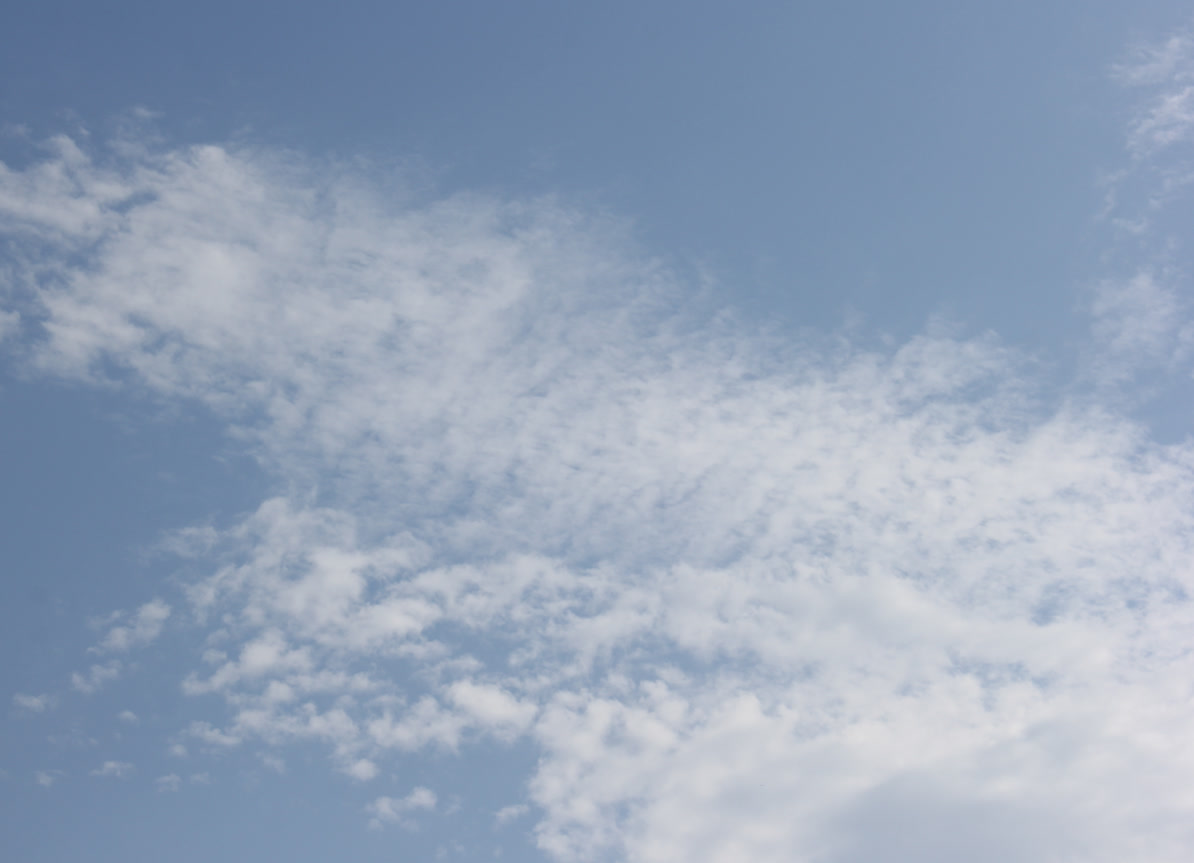
Cloud type: Altocumulus